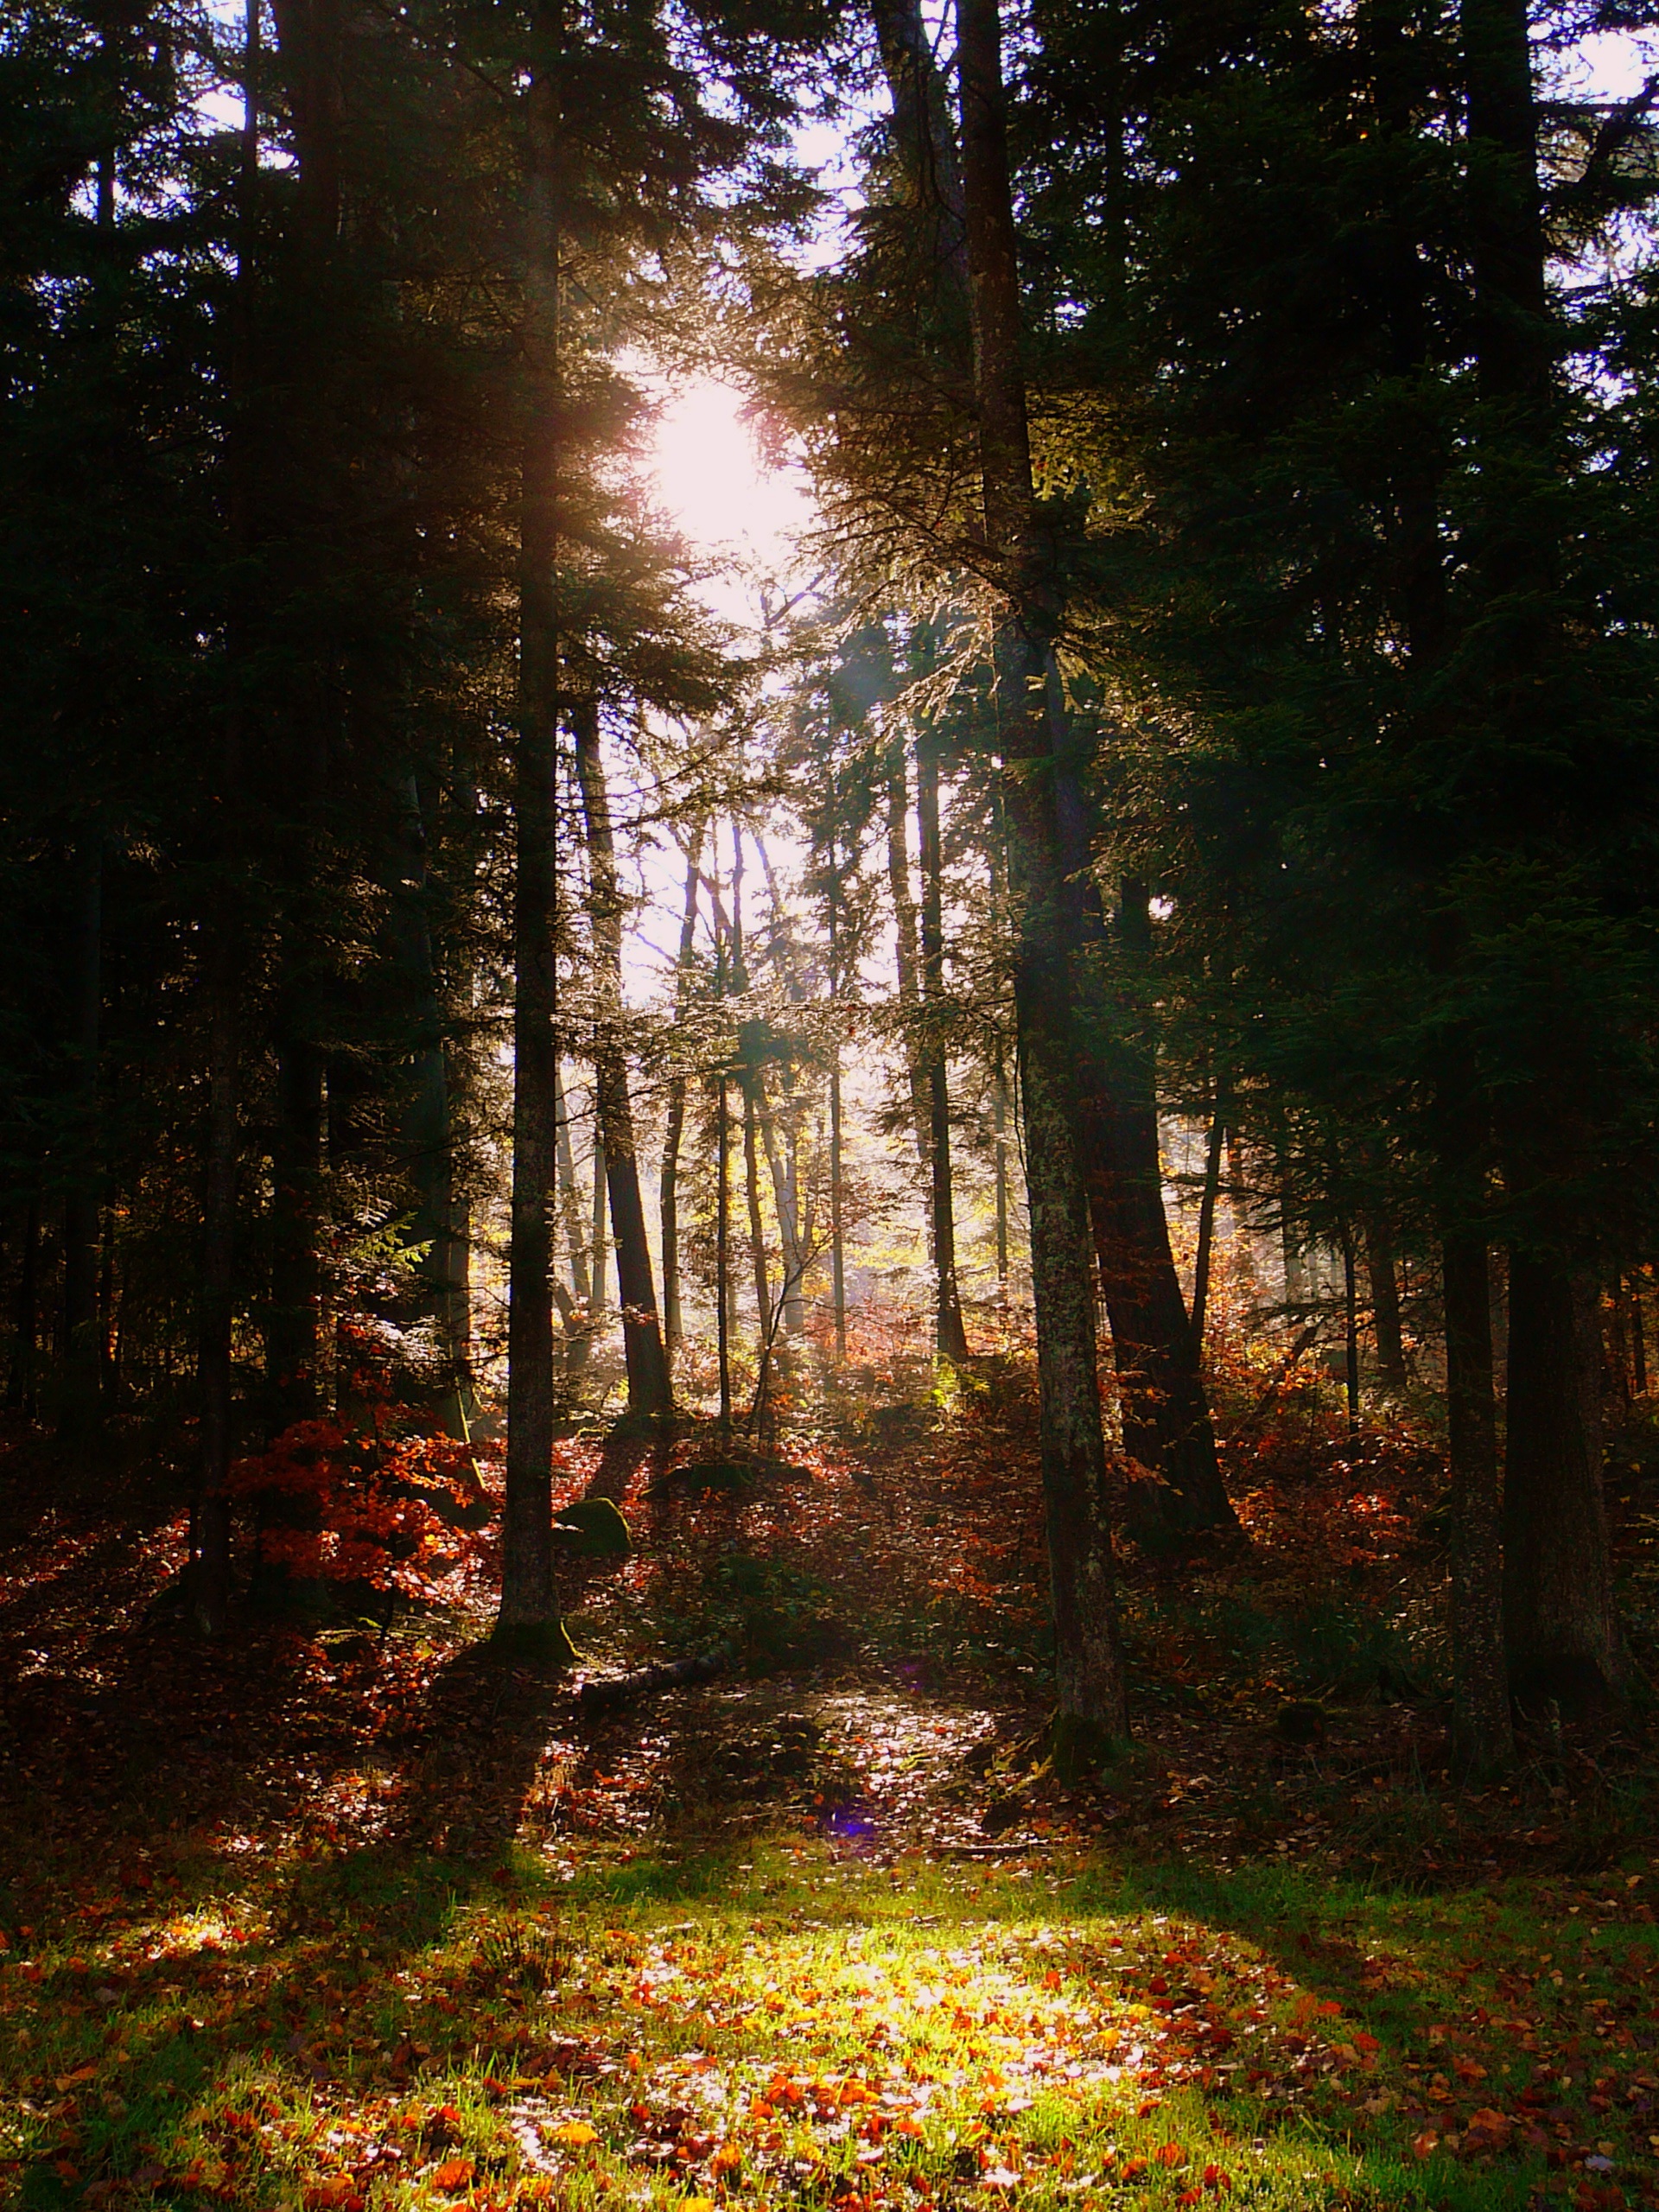
tree, nature, forest, wilderness, branch, light, plant, sunset, sunlight, morning, leaf, spring, green, autumn, darkness, season, trees, woodland, habitat, ecosystem, under wood, biome, natural environment, geographical feature, atmospheric phenomenon, woody plant, temperate coniferous forest